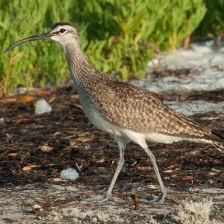
Species: WHIMBREL
Scientific name: NUMENIUS PHAEOPUS